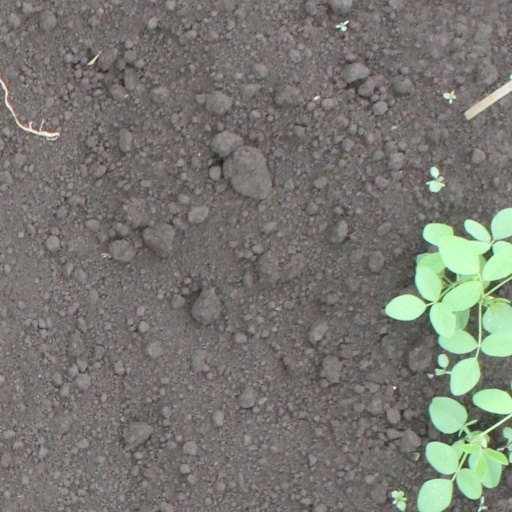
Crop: soybean